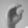
ASL letter: C